Sveinn Eythorsson

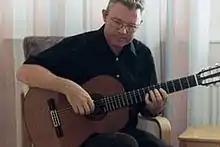

Sveinn Eythorsson (born 17 February 1964) is an Icelandic guitarist and software developer. His parents were Sigurbjörg Sveinsdóttir, from Reykjavík and Eyþór Þorláksson from Hafnarfjörður.